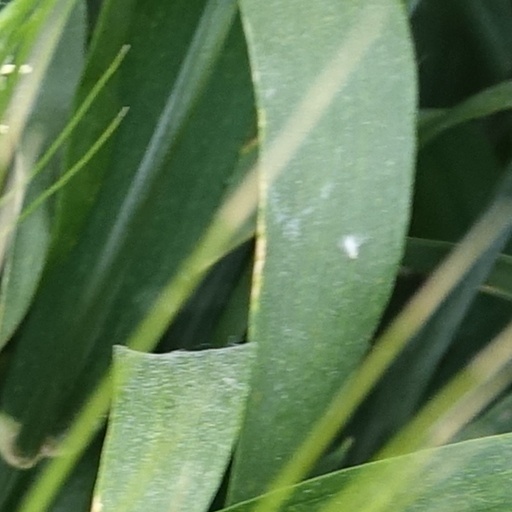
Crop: wheat